Emmure

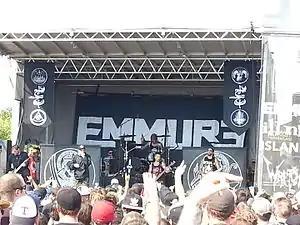
Emmure performing at Mayhem Festival 2014

It was officially announced on July 2 that drummer Castillo quit the band "under amicable circumstances." The same month, rapper Riff Raff released a remix of his song "2 Girls 1 Pipe" that features Frankie Palmeri. Emmure also supported Parkway Drive on their Atlas 2012 European tour with The Word Alive and Structures also joining them from November 11 to December 12. The band was also featured on the entire Rockstar Energy Mayhem Festival in 2014 with bands like Avenged Sevenfold, Korn, Cannibal Corpse, Suicide Silence, Trivium, Asking Alexandria, Miss May I, Veil of Maya, Upon a Burning Body and Body Count.